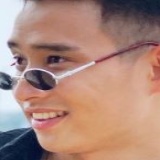
diễn viên Thịnh Sếu